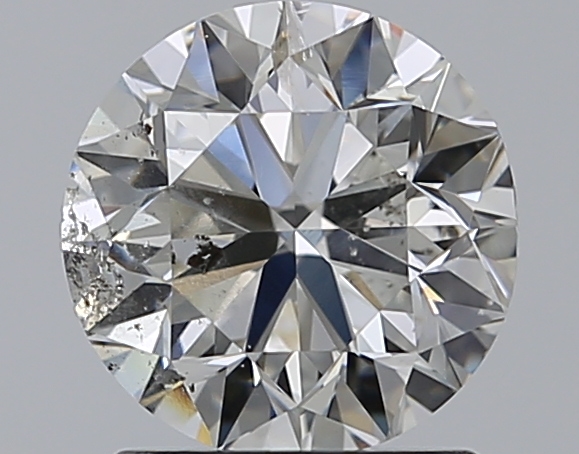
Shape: round
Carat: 1.5
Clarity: SI2
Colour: H
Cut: VG
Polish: EX
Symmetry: EX
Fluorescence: SL
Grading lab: IGI
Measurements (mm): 7.18 x 7.09 x 4.59